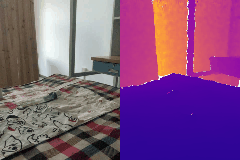
Label: detergent